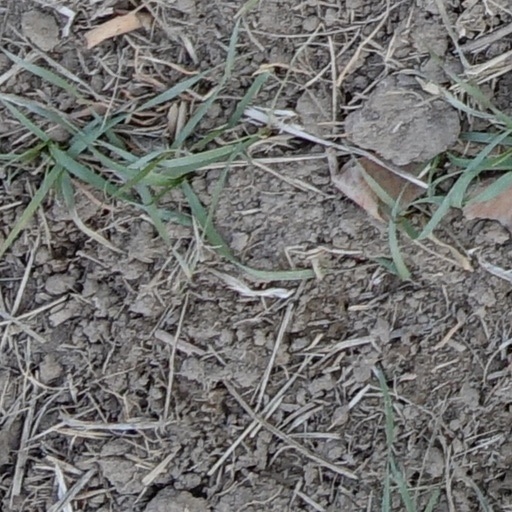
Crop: wheat